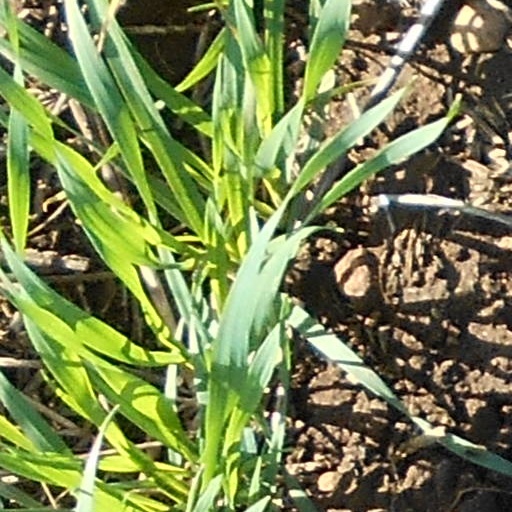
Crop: wheat